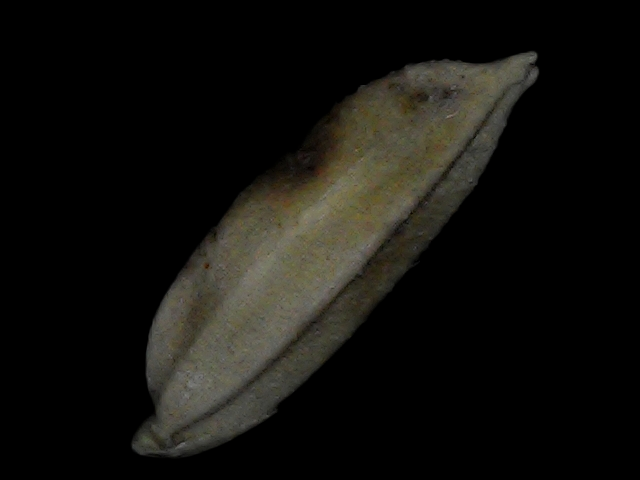
Rice variety: Bd72